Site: brandenburg
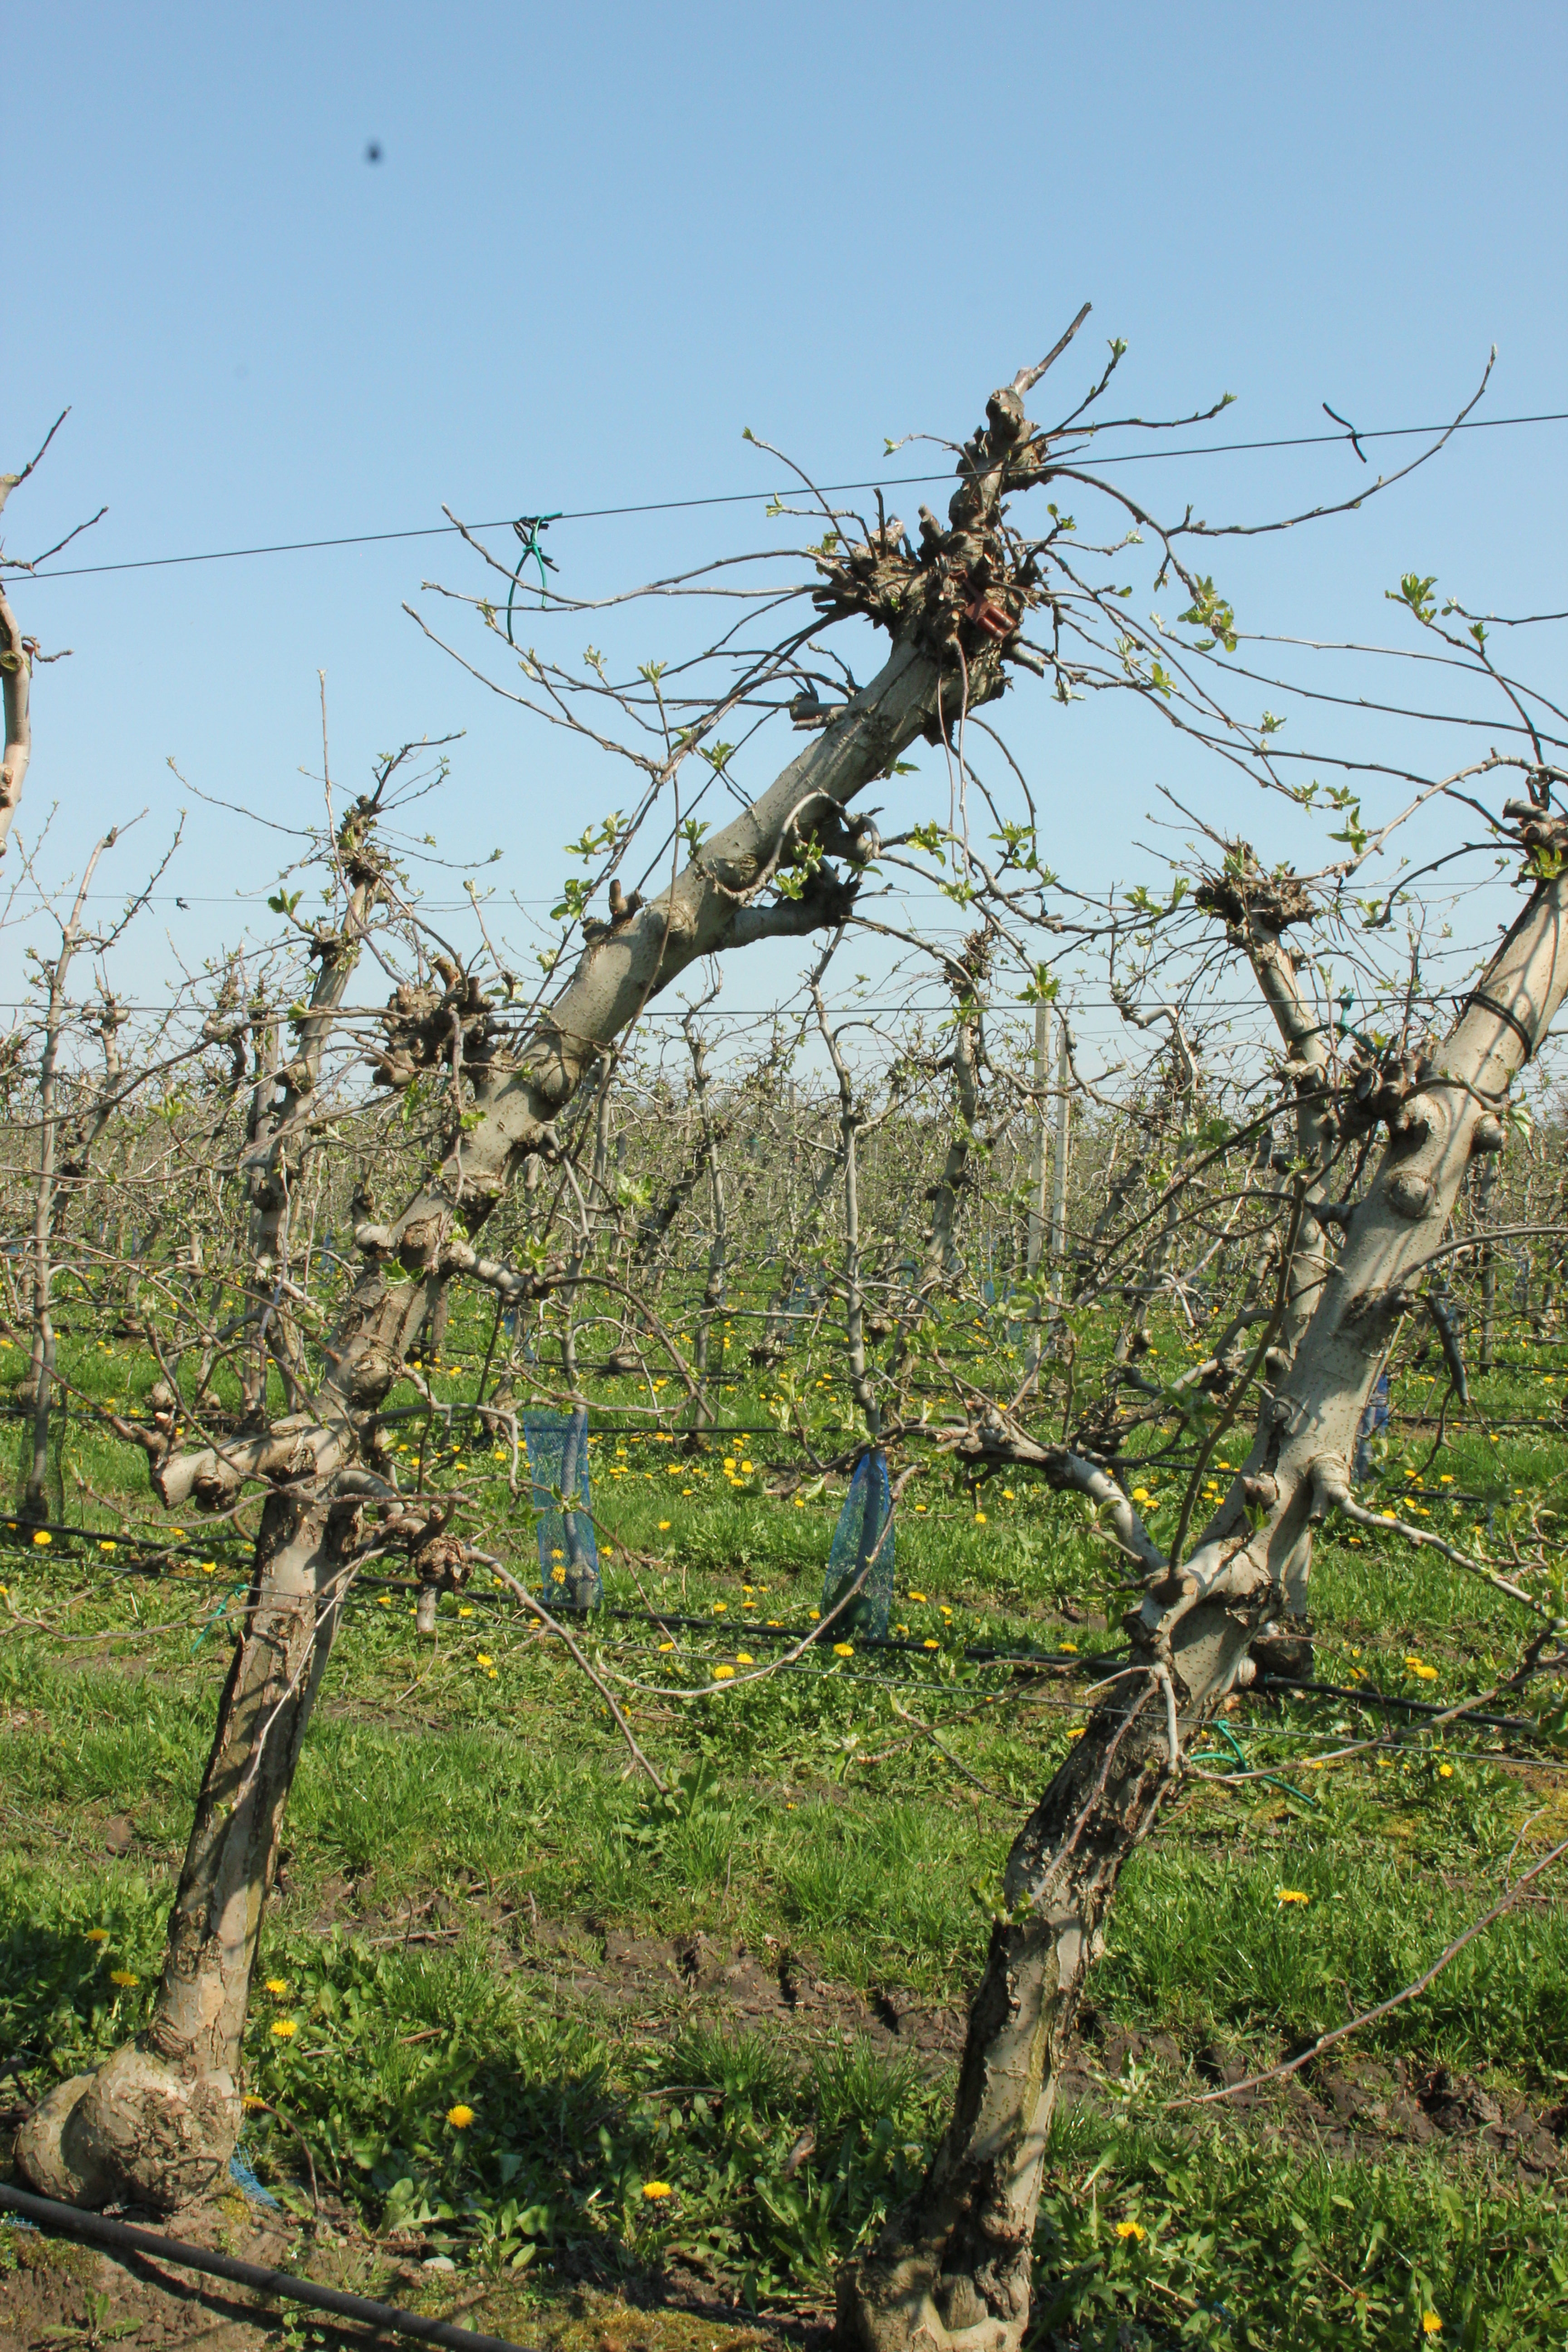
Growth stage (BBCH 56): Inflorescence emergence